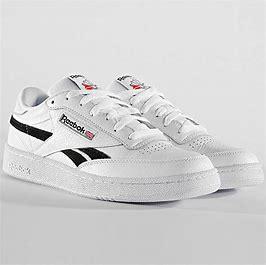
Brand: Reebok
Model: Club C Revenge